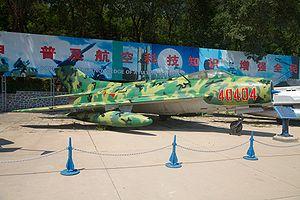
Le musée de l'aviation chinoise, situé à 40 km au nord de Pékin, est le musée national chinois de l'histoire de l'aviation. Ouvert en 1989 pour le 40ᵉ anniversaire de la Force aérienne chinoise, il est partiellement installé dans un bunker de la colline Datangshan.
Le Mikoyan-Gourevitch MiG-19 est le premier avion de combat supersonique conçu par l'URSS. Biréacteur à ailes en flèches, il a été construit à plusieurs milliers d'exemplaires, principalement sous licence par la Chine, et largement exporté.